Gae Aulenti

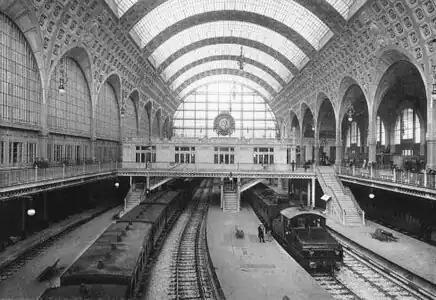
Gare d'Orsay

Aulenti was born in Palazzolo dello Stella in the Friuli region of northeast Italy to Aldo Aulenti, an accountant and his wife, Virginia Gioia, a school teacher. The Aulenti family, with ancestral origins in Calabria, Apulia and Campania, included her paternal grandfather, who served as a magistrate, and her maternal grandfather, who was a physician.